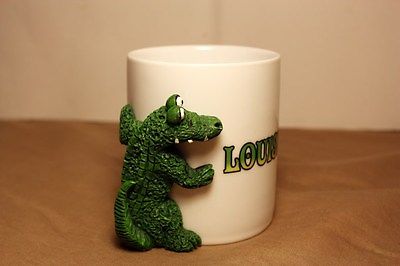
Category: mug